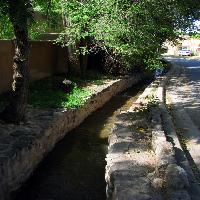
Weather: sun or clear